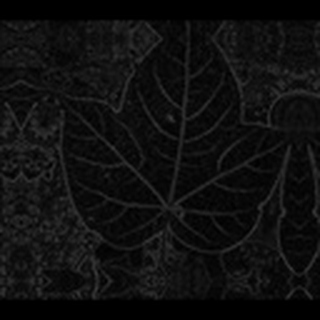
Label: healthy_cotton